MTR

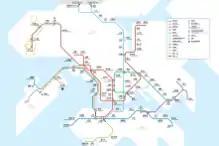
The current MTR map

On 5 October 2000 the operator of the MTR network, the Mass Transit Railway Corporation (MTRC), became Hong Kong's first rail company to be partially privatised, marking the beginning of the Hong Kong government's initiative to reduce its interests in public utilities. Prior to its listing on the Hong Kong Stock Exchange, the Mass Transit Railway Corporation (MTRC) was wholly owned by the Hong Kong government. The offering involved the sale of about one billion shares, and the company now has the largest shareholder base of any company listed in Hong Kong. In June 2001, MTRCL was transferred to the Hang Seng Index.